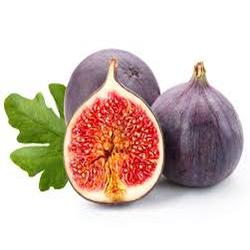
Label: Fig